Prudence (Pollaiuolo)

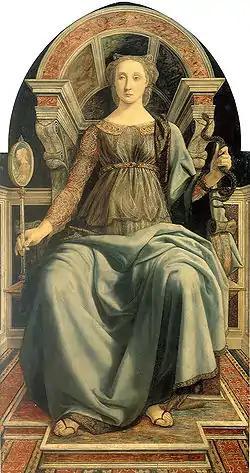
"Prudence" (1470) by Piero del Pollaiuolo

Prudence is a 1470 oil on panel painting by Piero del Pollaiuolo, now in the Uffizi in Florence.